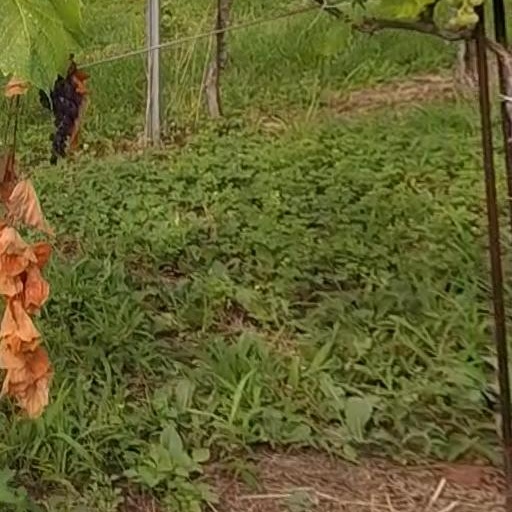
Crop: grape